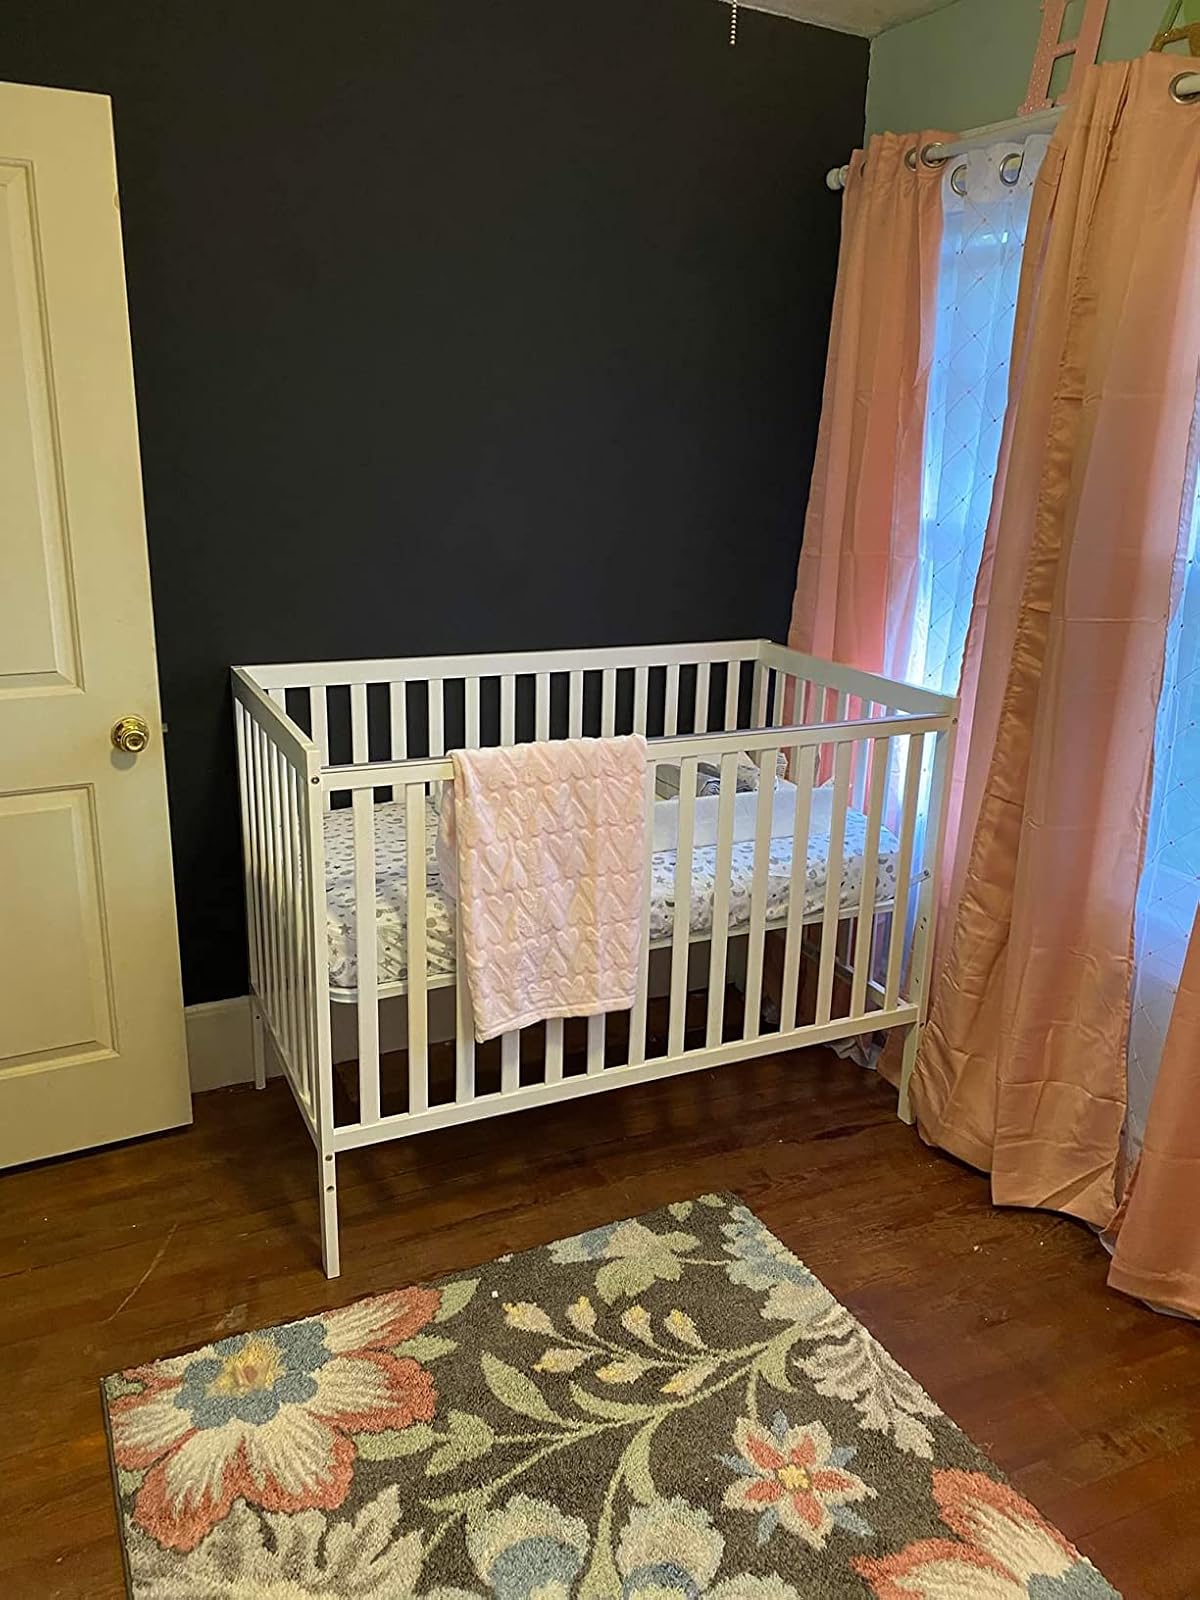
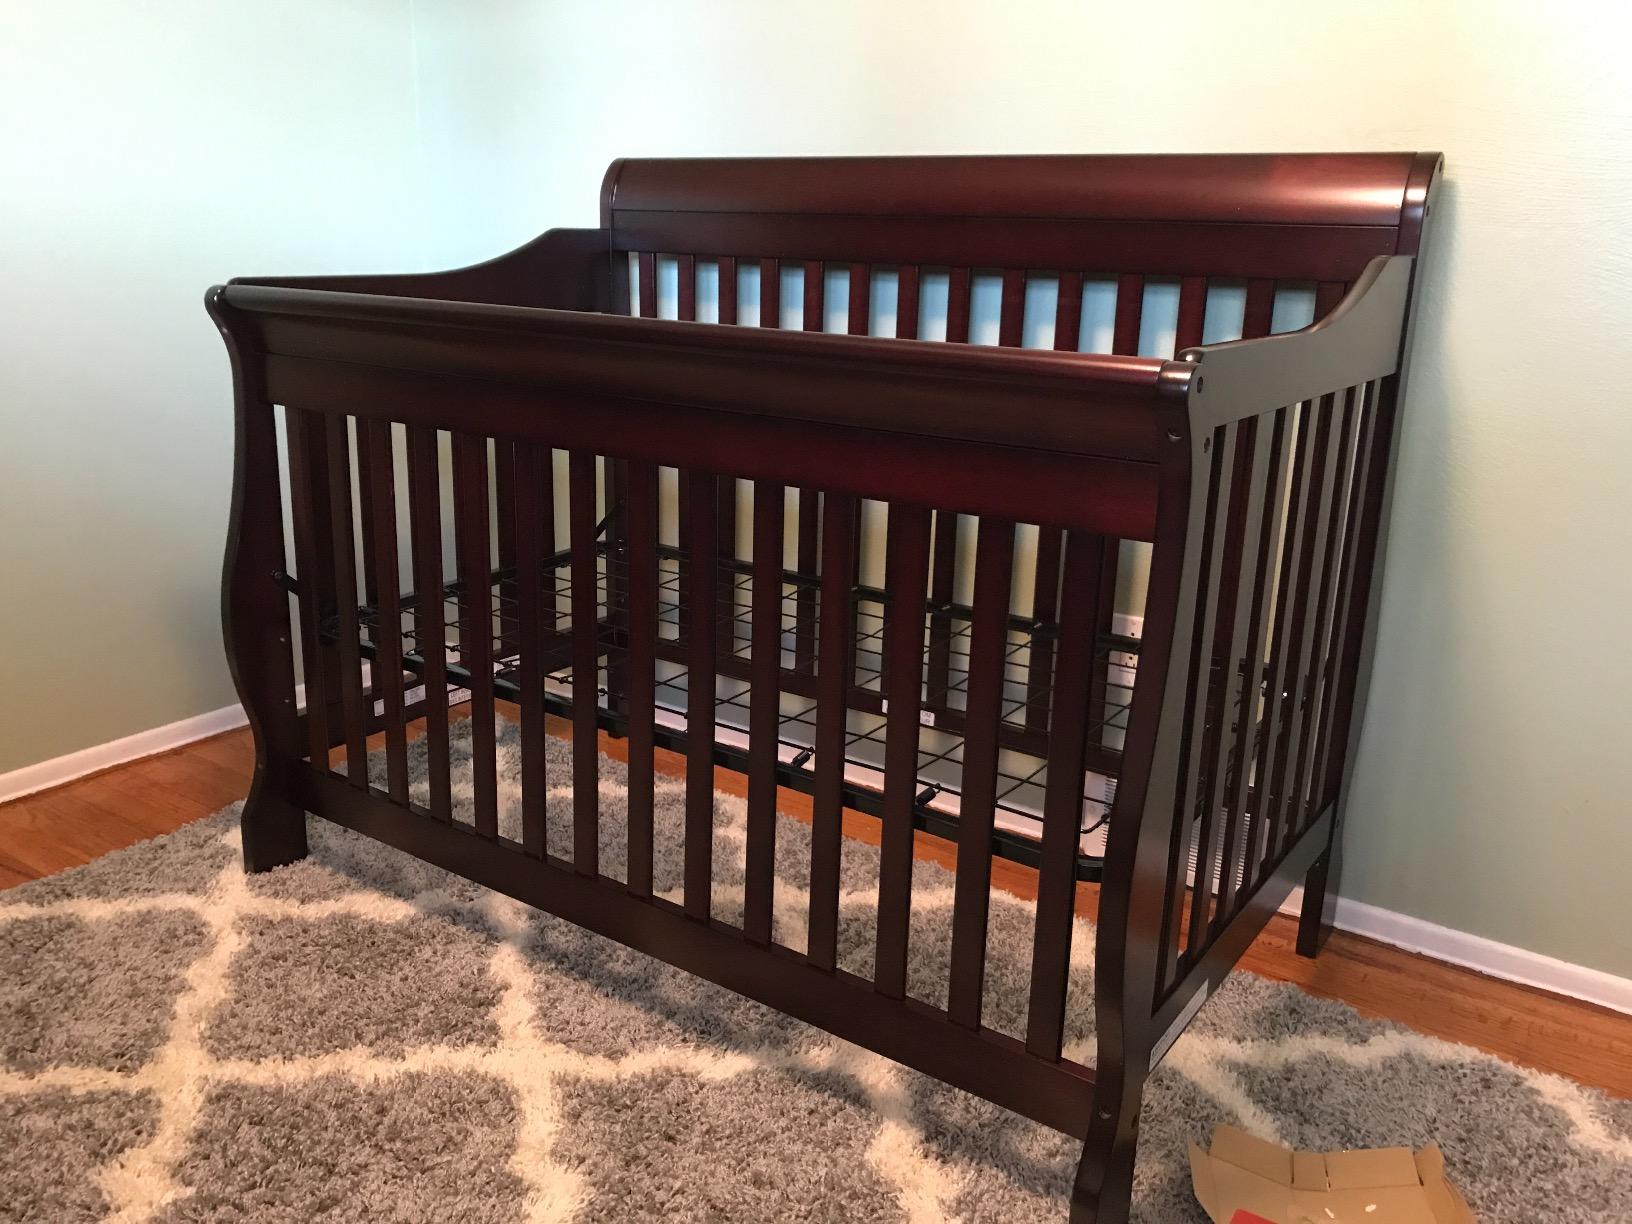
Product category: products_crib
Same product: no